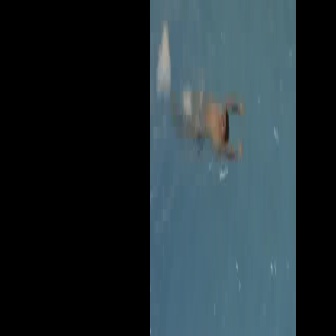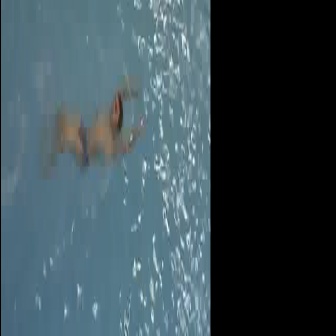
  Please identify the target specified by the bounding box [169,85,246,161] in the first image and locate it in the second image. Return the coordinates in [x_min,y_min,x_max,y_max] format.
Answer: [37,70,146,180]